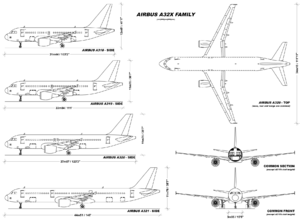
Planche comparative de la famille des A320, en vue de côté.
La famille Airbus A320 regroupe quatre avions de ligne moyen-courriers conçus et fabriqués par Airbus depuis 1987. Le premier appareil est l'A320, qui donne son nom à la famille, suivi de deux versions raccourcies, les A318 et A319, et d'une version rallongée, l'A321. L'A321 et l'A320 sont disponibles en version fret et les A318, A319 et A320 sont disponibles en version d'affaires.